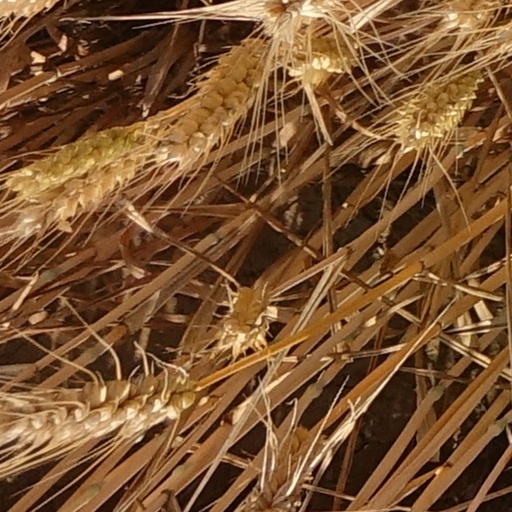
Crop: wheat